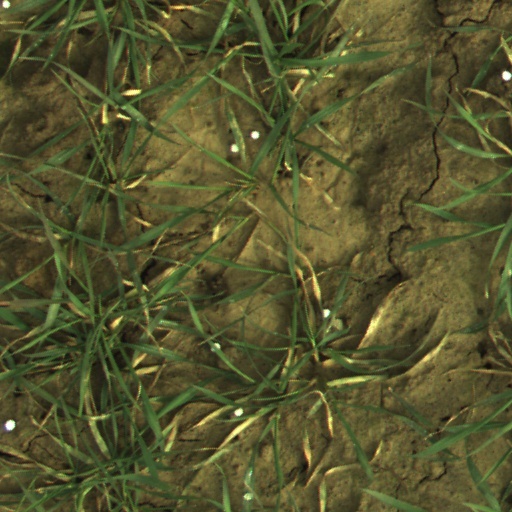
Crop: wheat